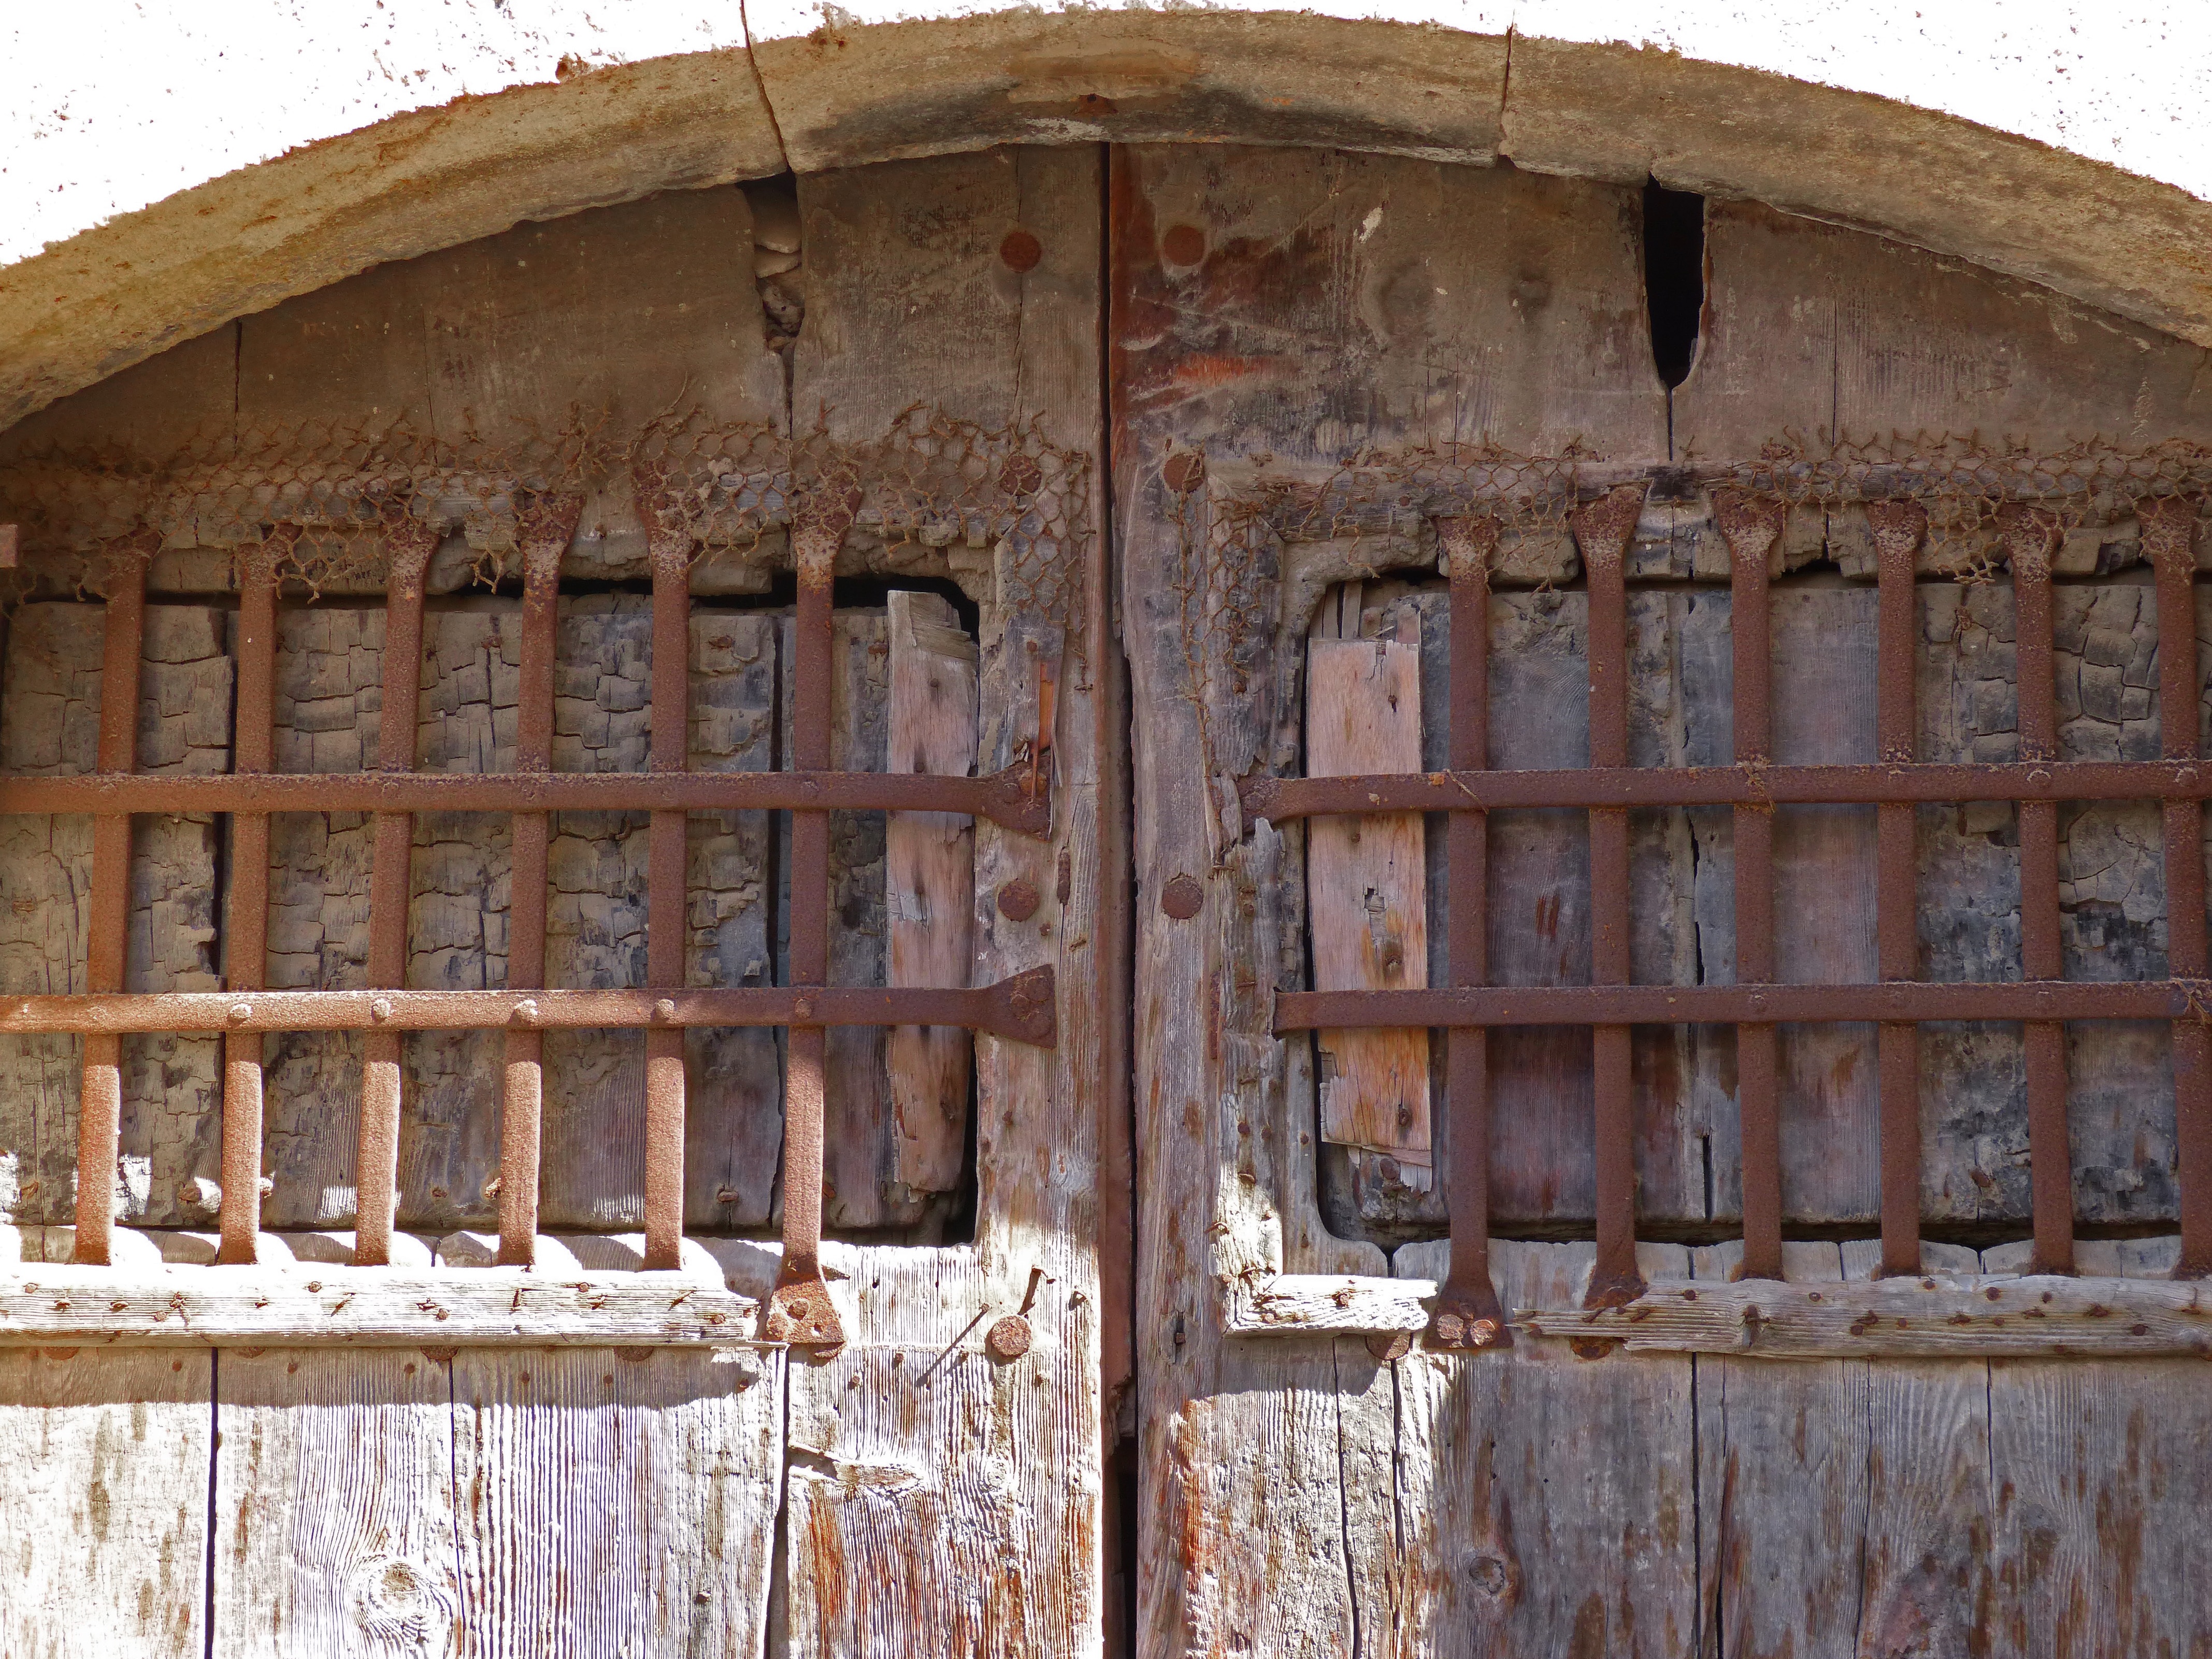
architecture, structure, wood, window, building, old, brick, door, bars, medieval, worn, temple, stall, ruins, history, arc, wood and iron, ancient history